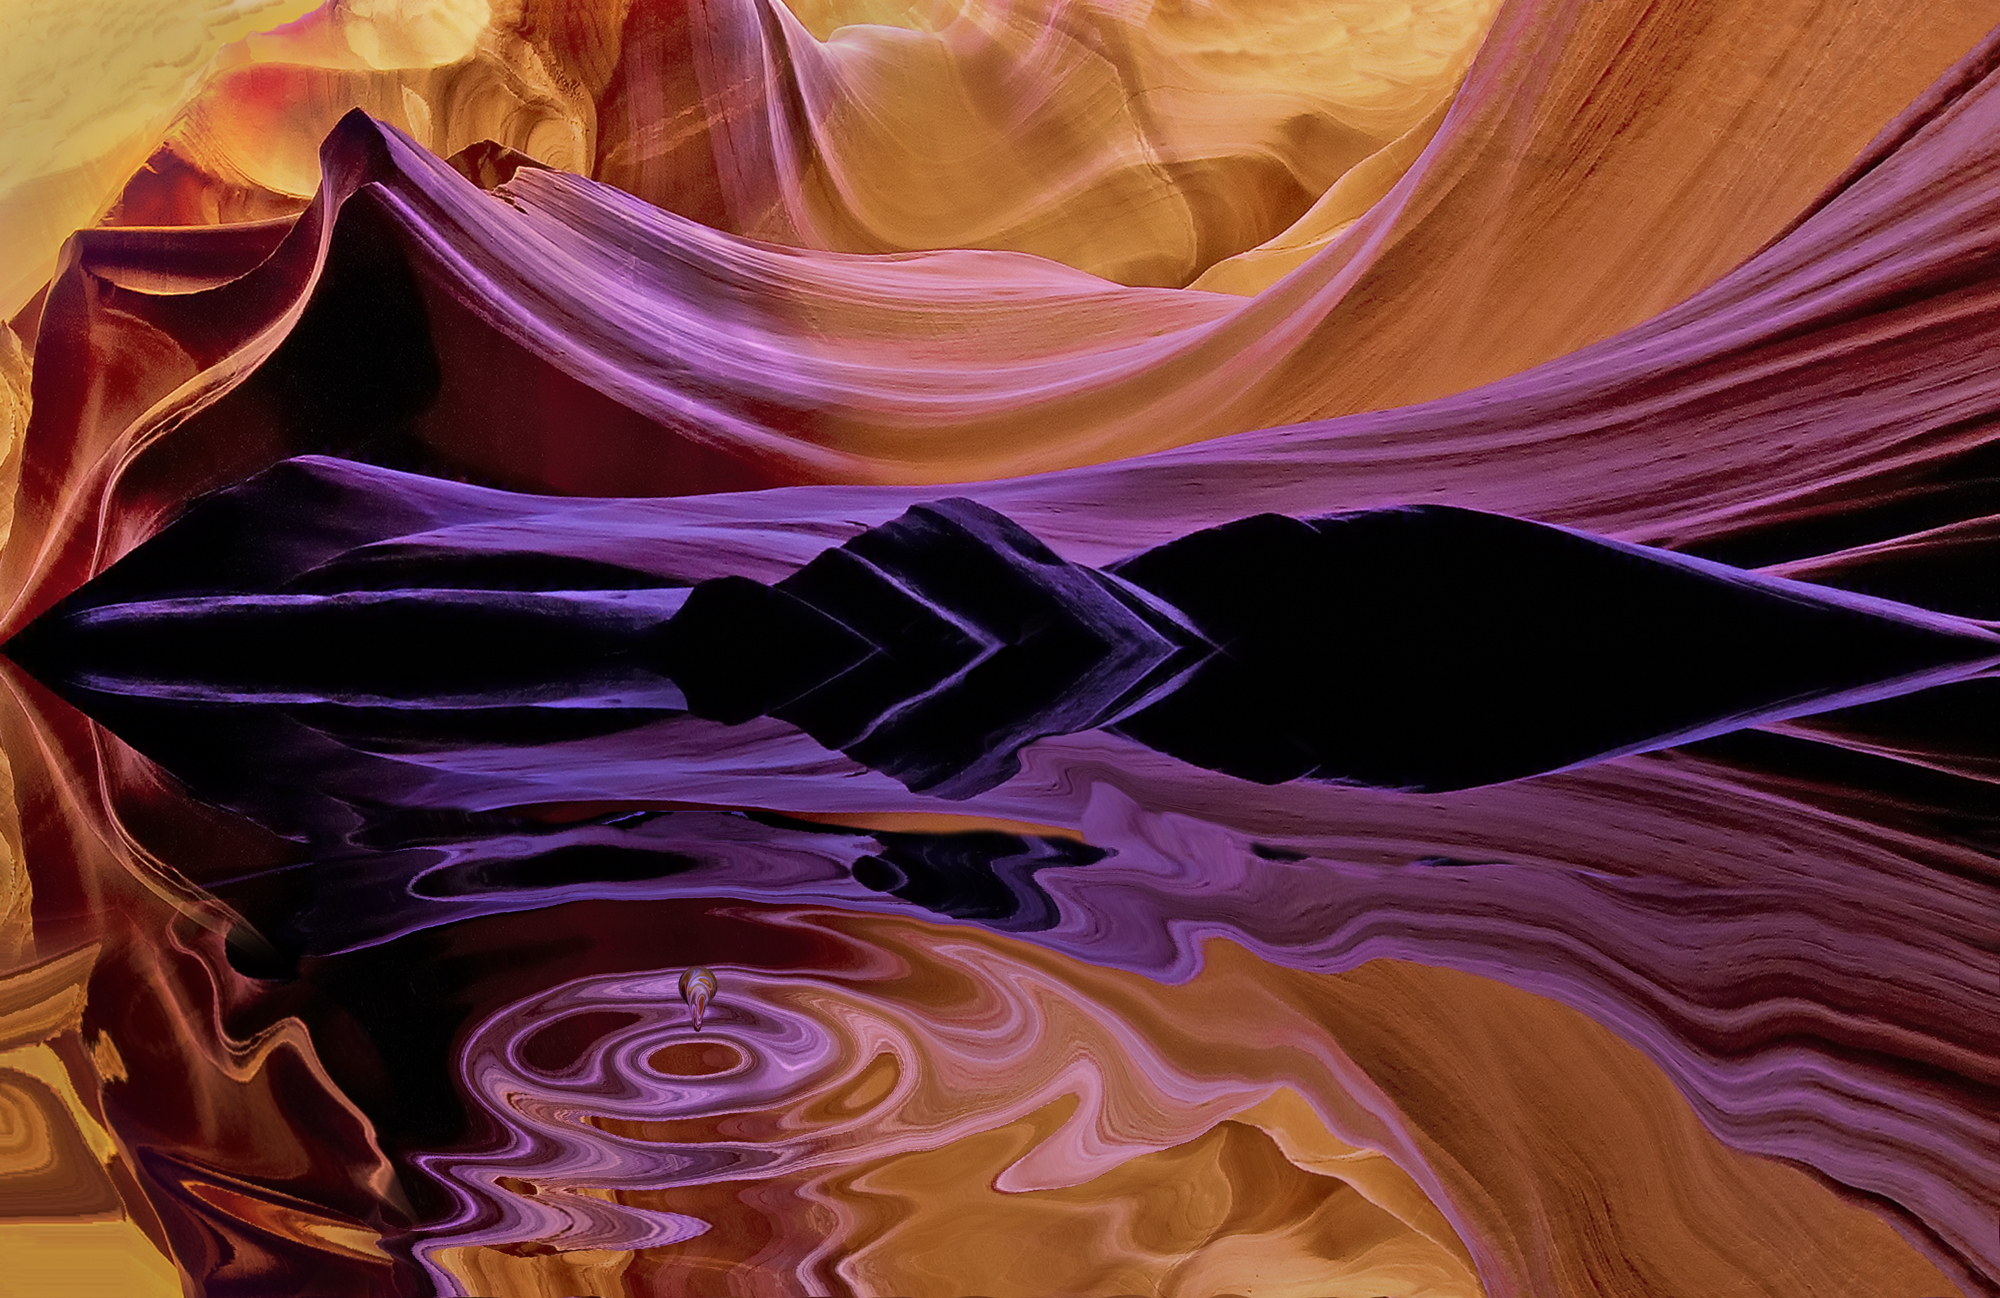
flower, petal, color, illustration, anime, screenshot, computer wallpaper, fractal art